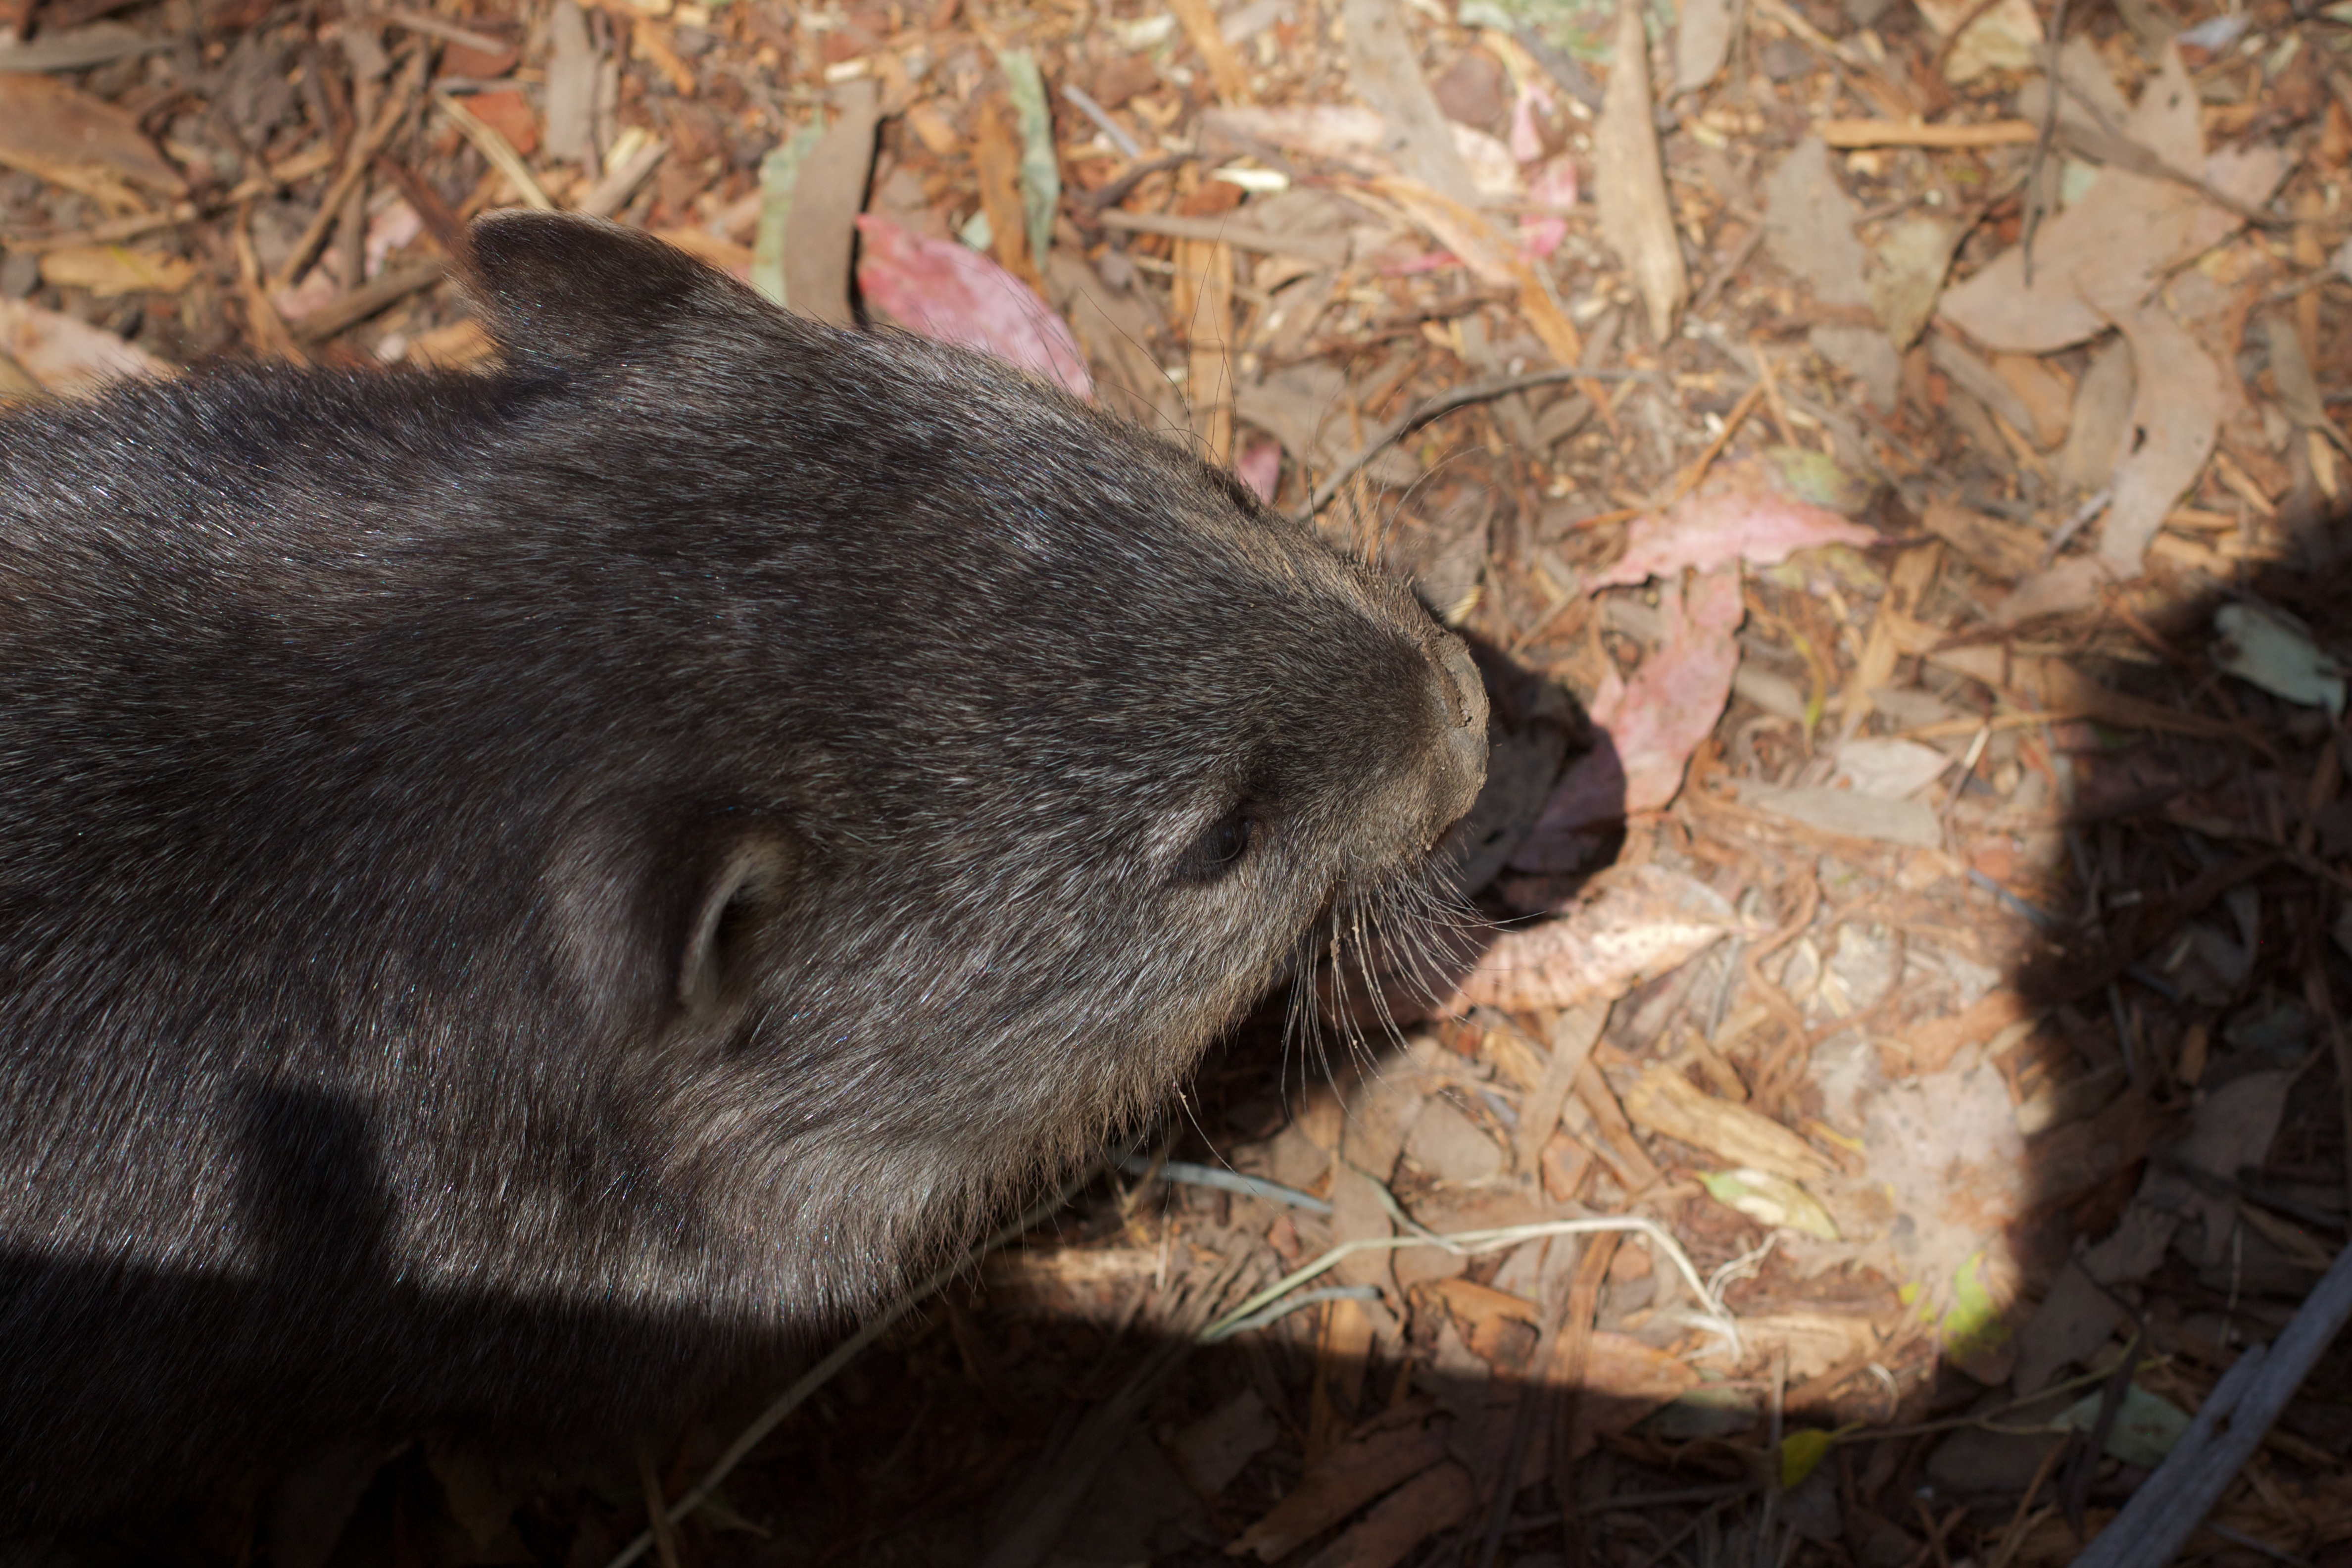
wildlife, mammal, fauna, rat, vertebrate, marsupial, auodyssey, mink, wombat, tasmanian devil, muridae